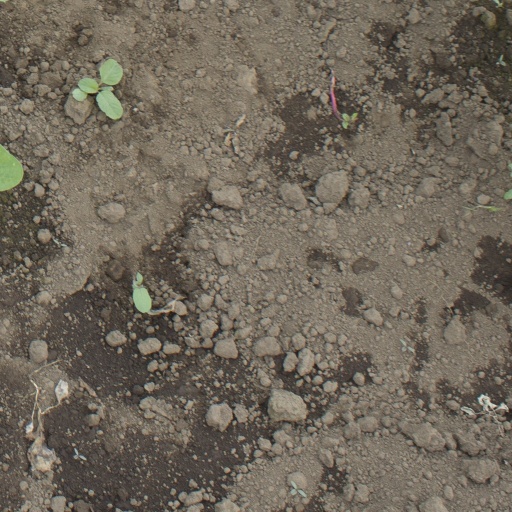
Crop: soybean